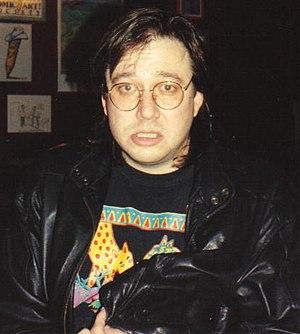
Bill Hicks, né le 16 décembre 1961 à Valdosta, Géorgie, décédé le 26 février 1994 à Little Rock, était un humoriste américain.